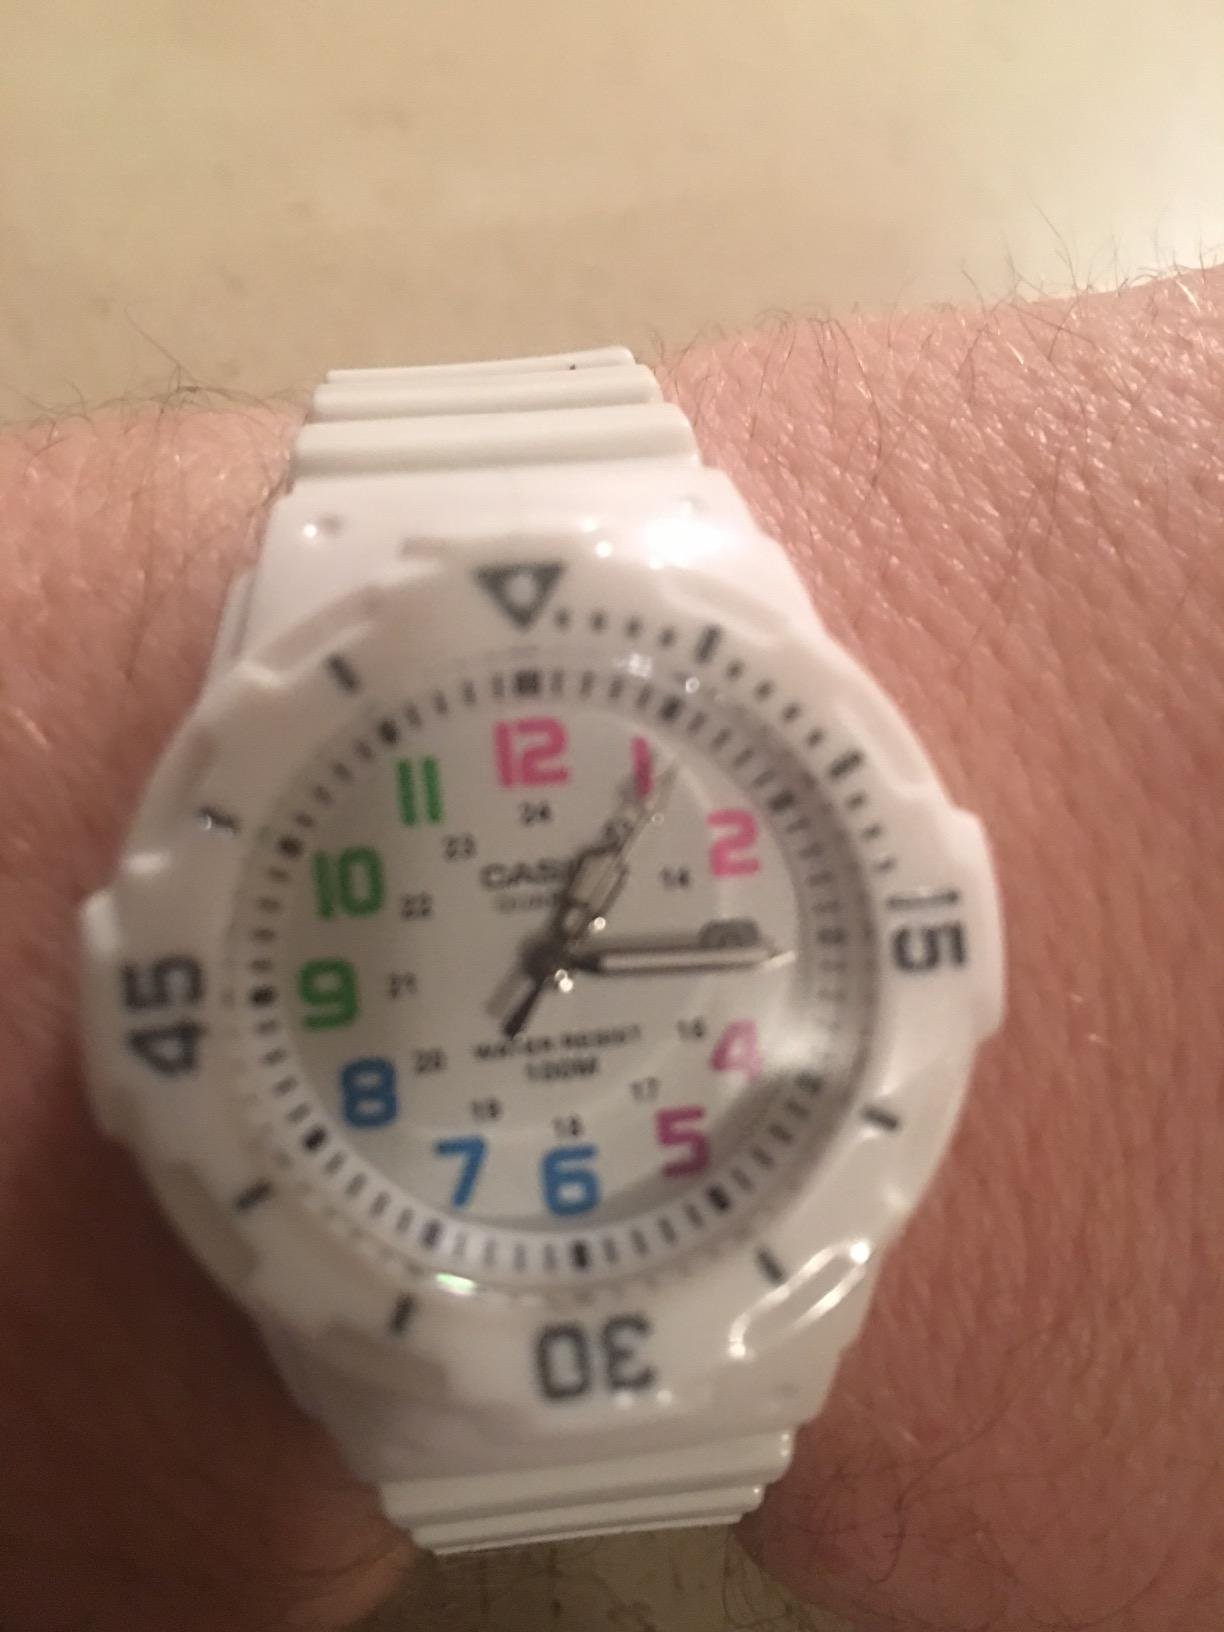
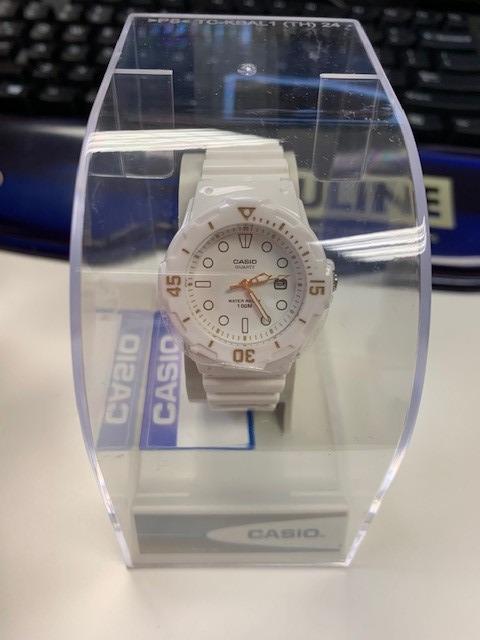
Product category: accessories_watch
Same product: yes